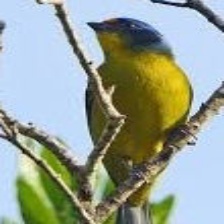
Species: ANTILLEAN EUPHONIA
Scientific name: EUPHONIA MUSICA